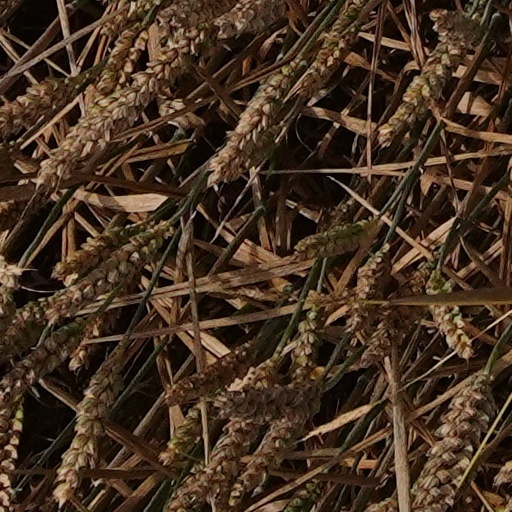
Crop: wheat